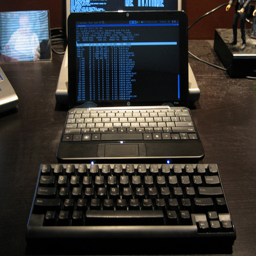
Opened laptop with many lines of data, and an external keyboard.
Two laptops and a keyboard sitting in a row on a desk.
There are a few computers running on the table.
A laptop computer sitting next to a keyboard.
The laptop is sitting above the computer keyboard.